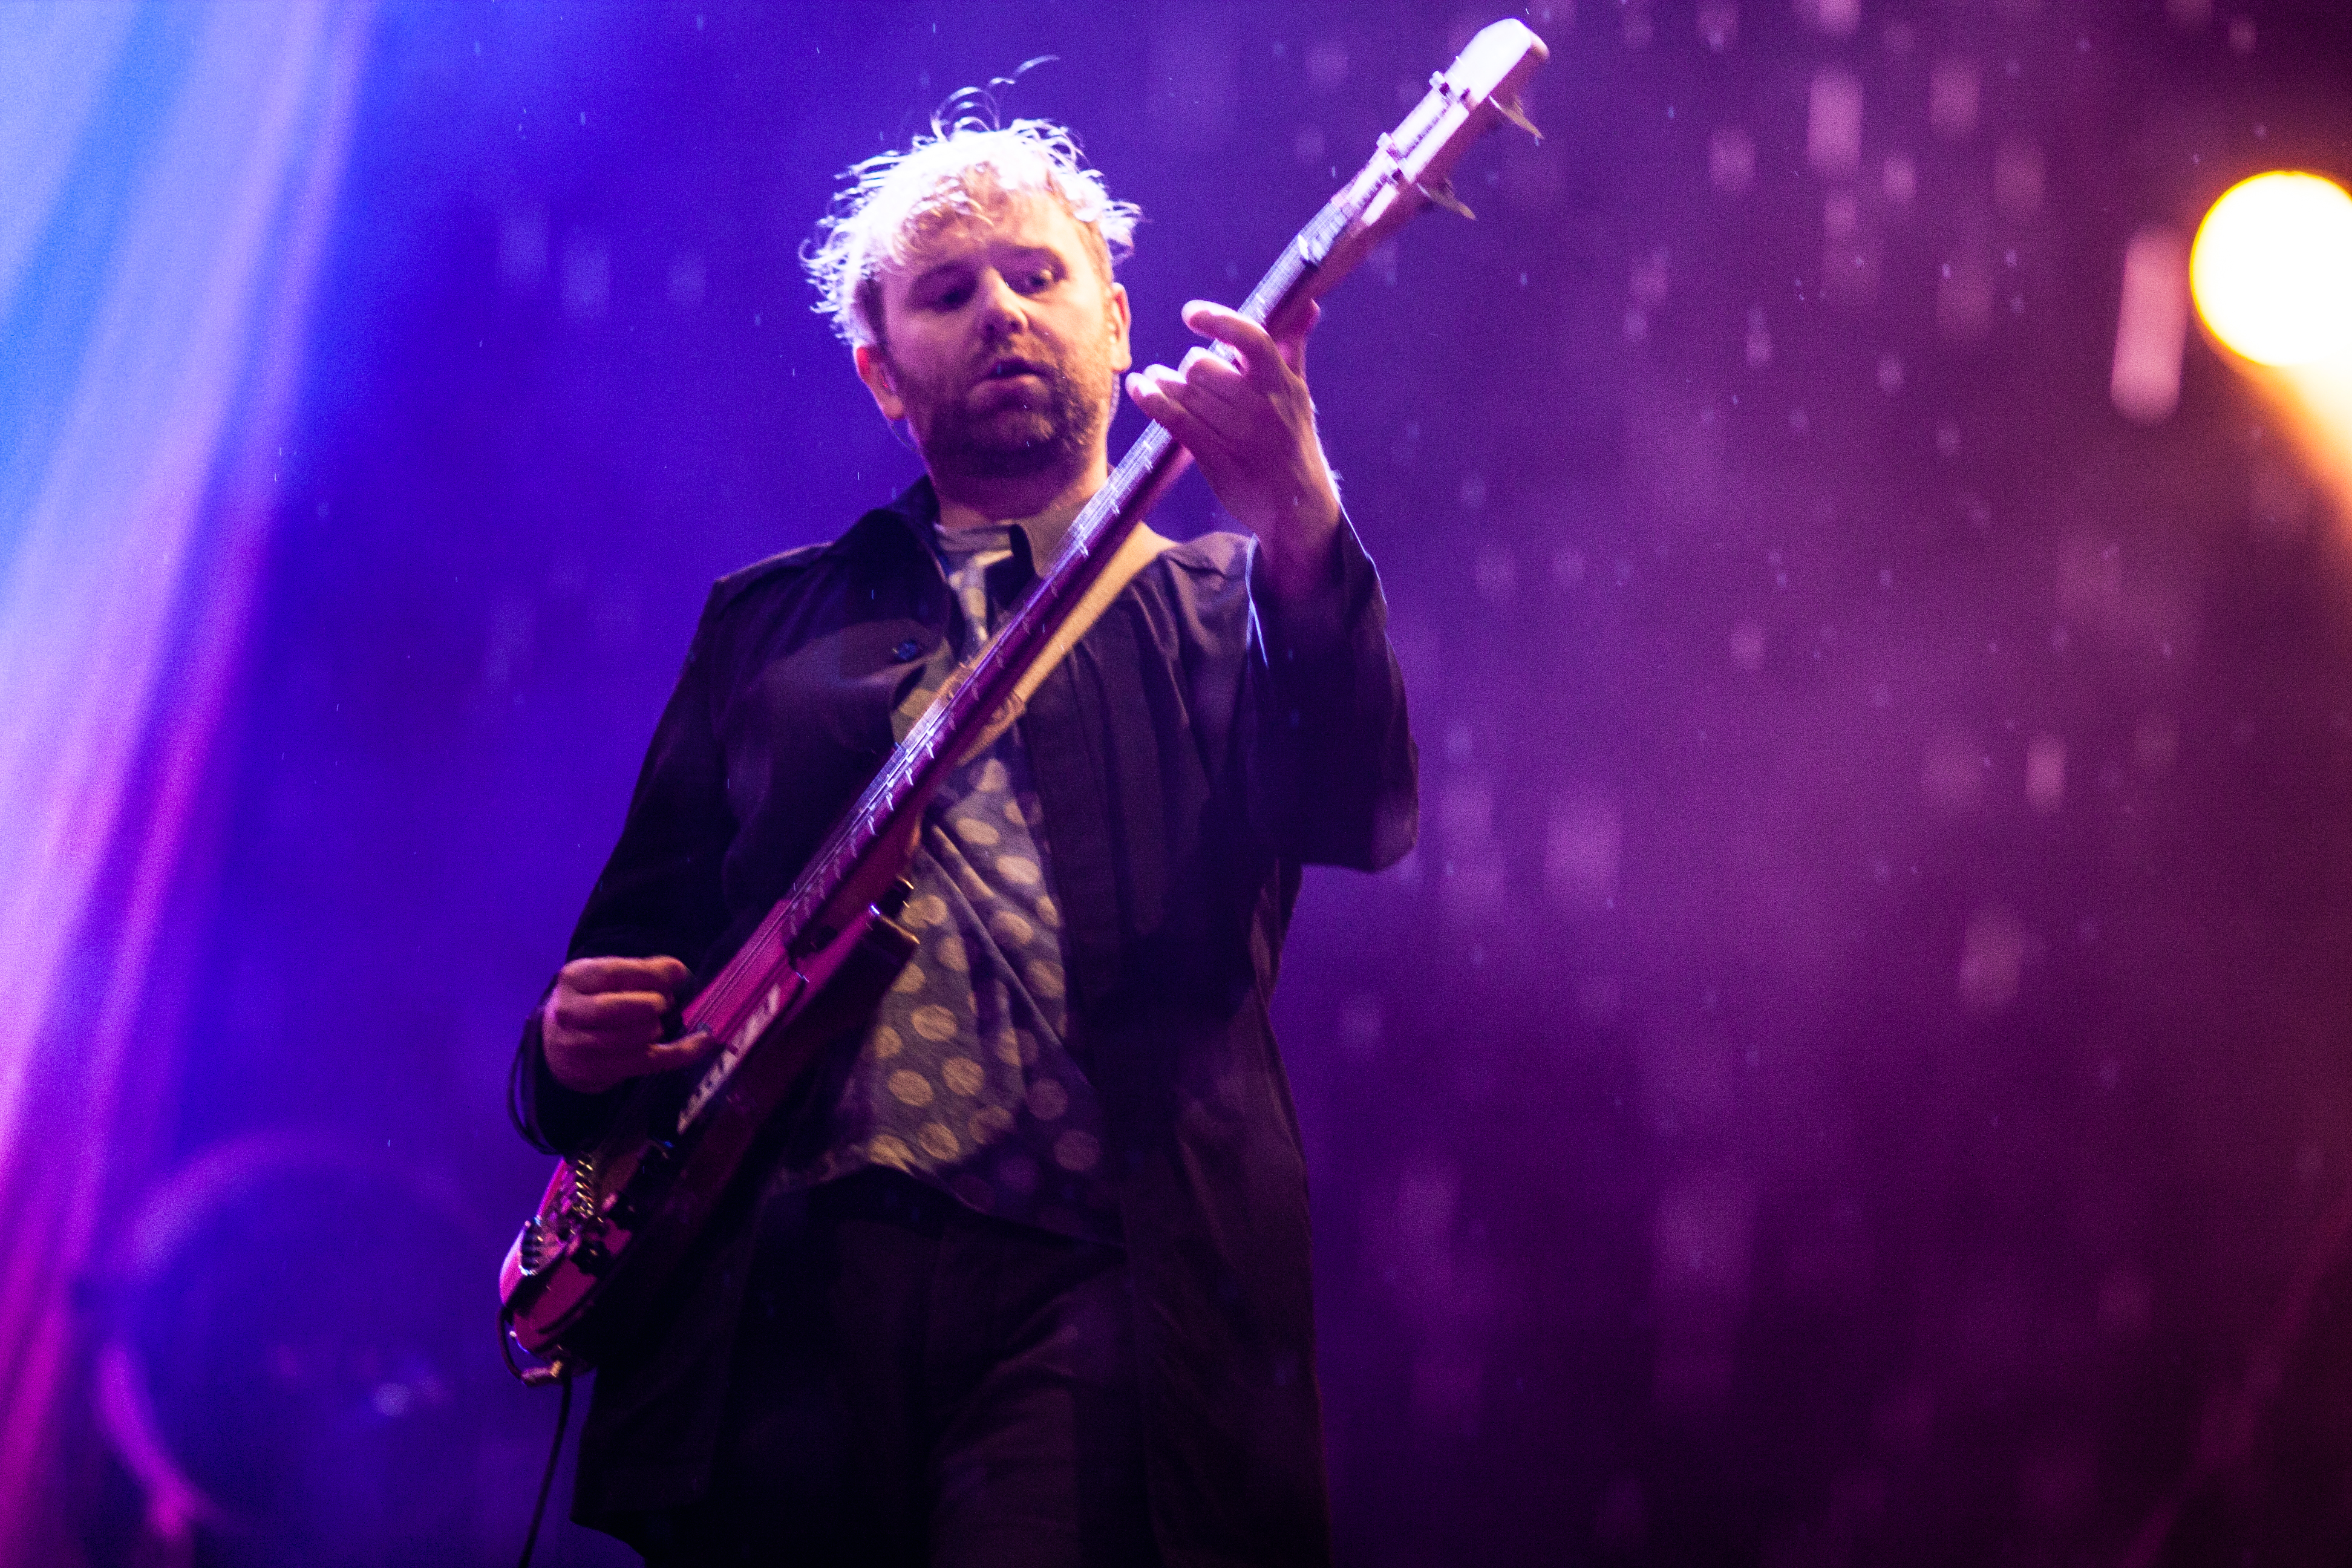
music, concert, live, musician, performance art, festival, stage, 2012, dour, franz, ferdinand, dour2012, franzferdinand, performance, bassist, singing, guitarist, entertainment, performing arts, singer songwriter, rock concert, musical theatre